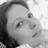
Emotion: neutral